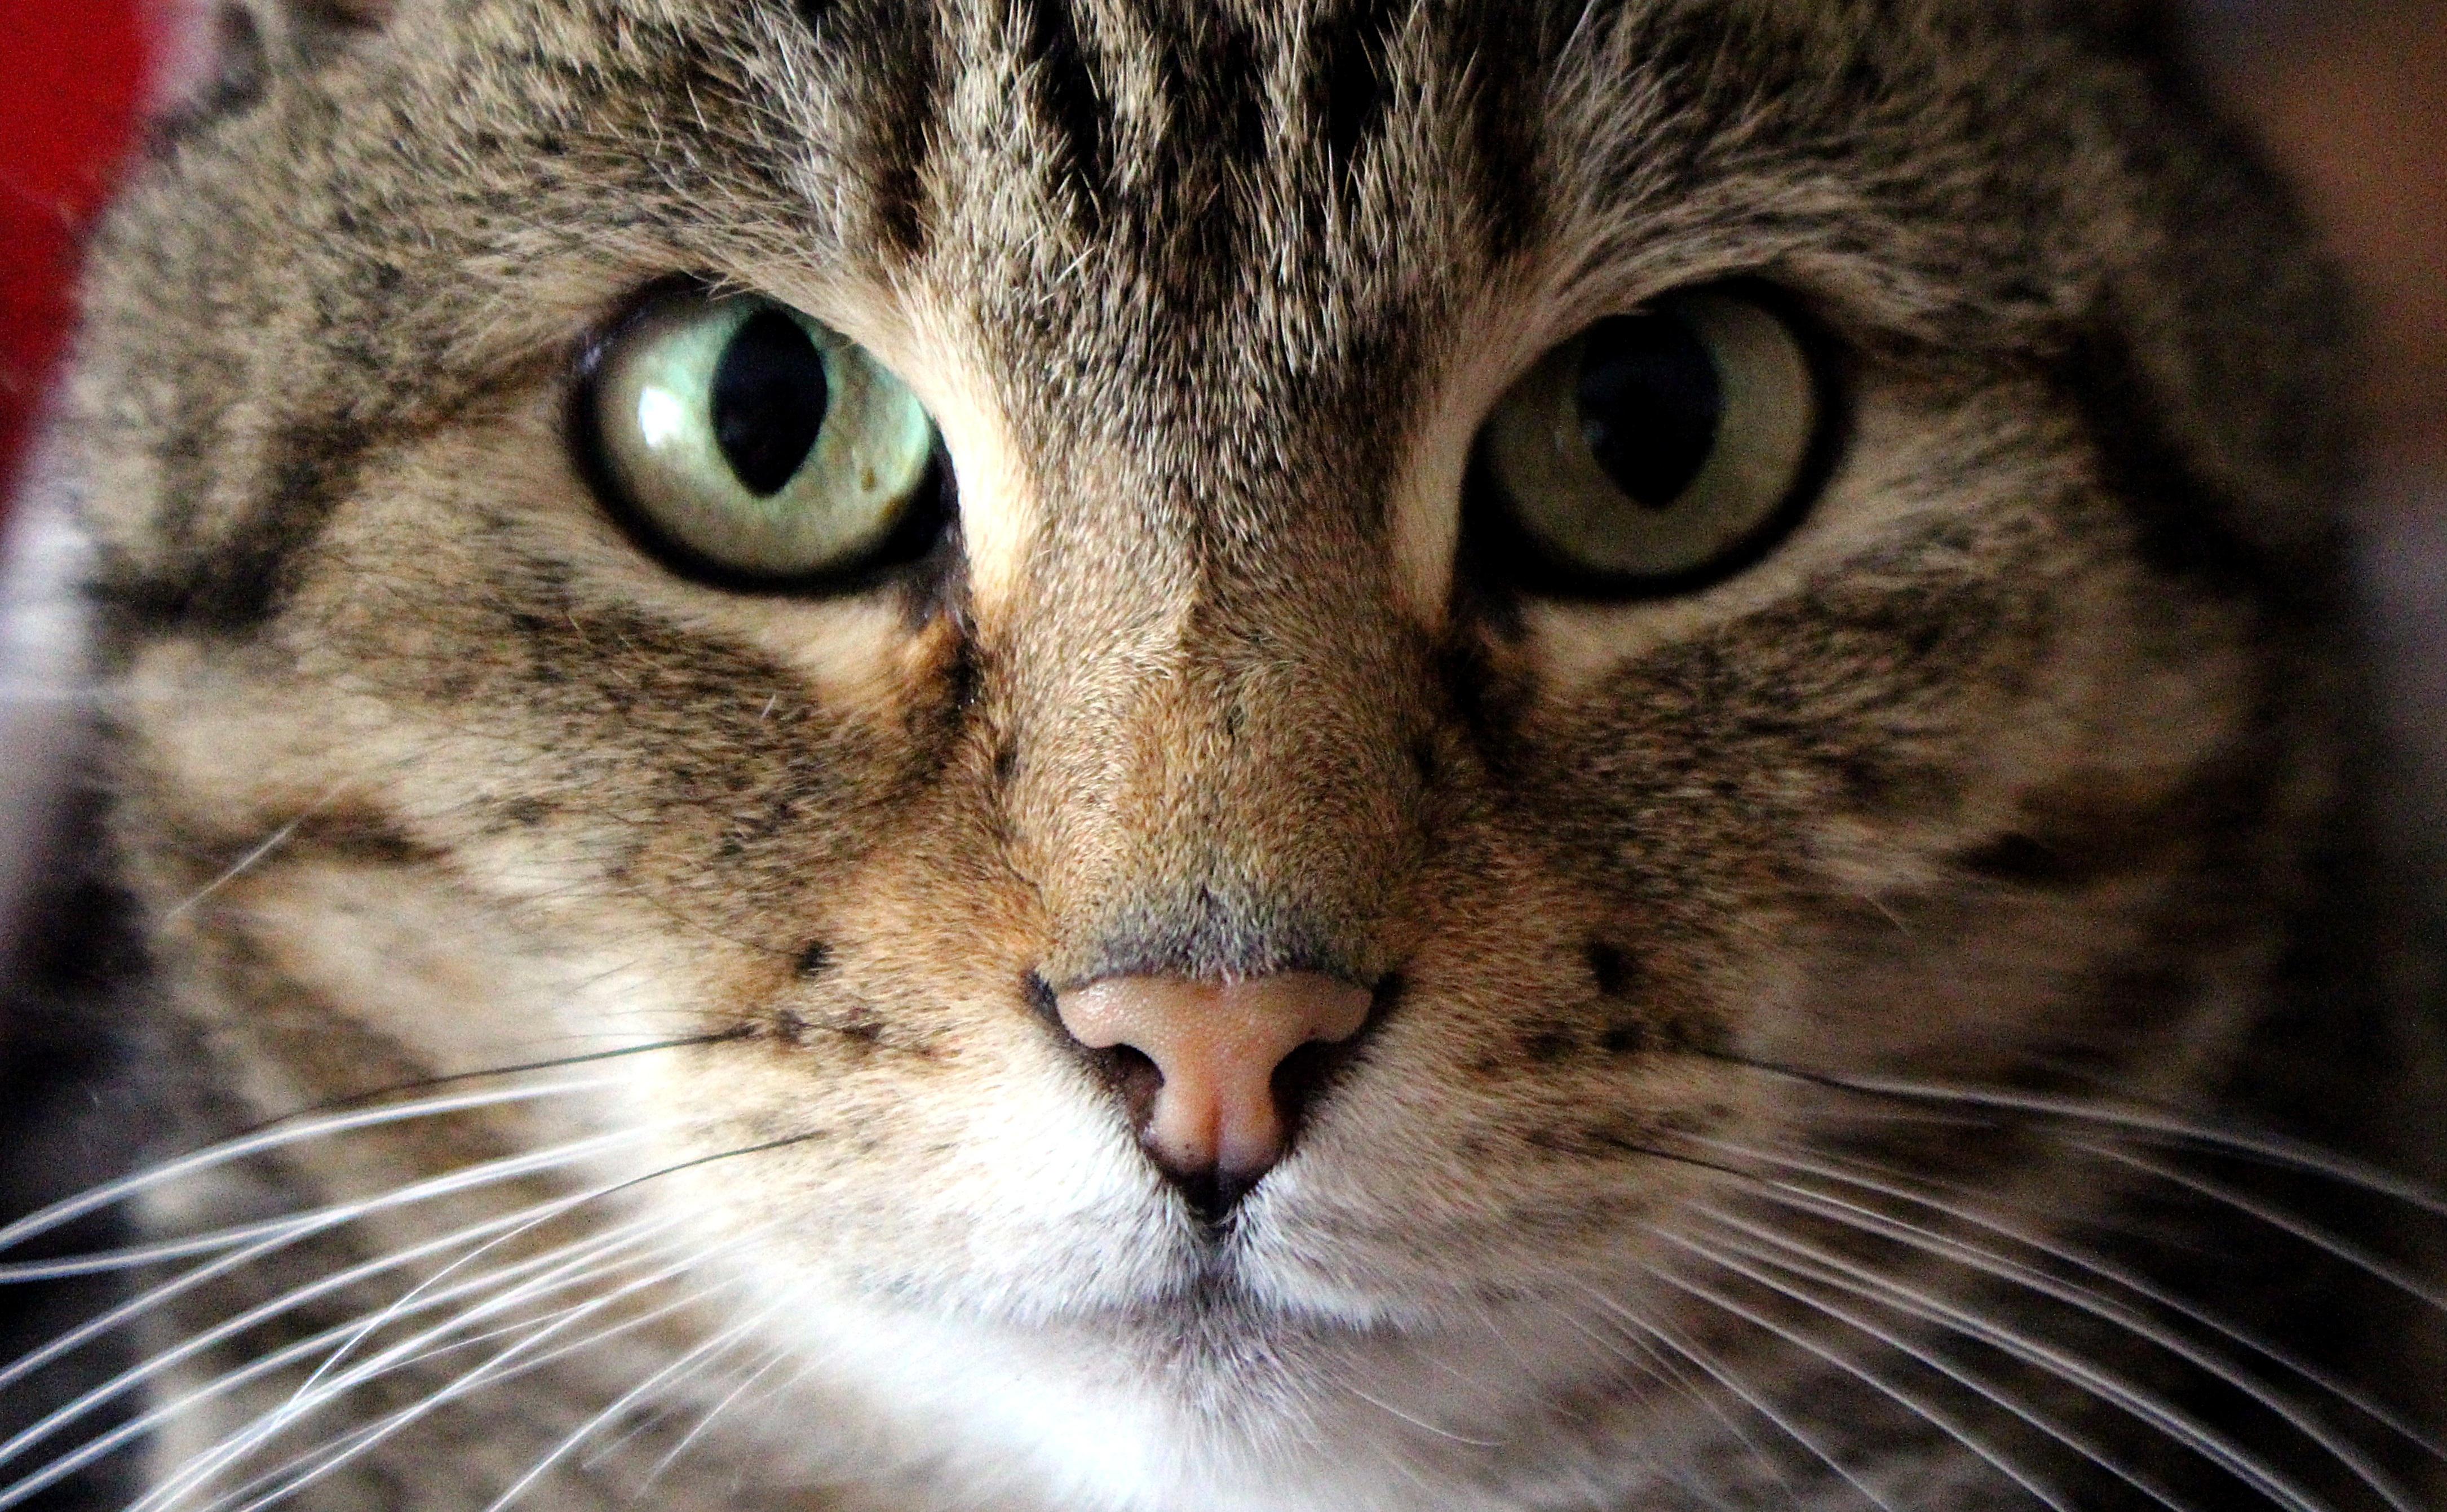
view, animal, pet, portrait, cat, mammal, close, fauna, close up, face, nose, eyes, whiskers, snout, eye, adidas, head, vertebrate, mieze, animal world, domestic cat, wildlife photography, cat face, face cat, cat's eyes, tabby cat, european shorthair, wild cat, small to medium sized cats, cat like mammal, domestic short haired cat, pixie bob, rusty spotted cat